Peñalara Natural Park

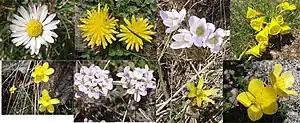
Wildflowers in the nature reserve. They bloom in spring and summer. The white flower is a crocus and the yellow a narcissus.

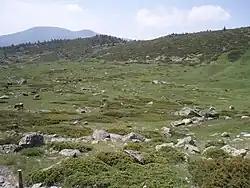
Meadow at the edges of Peñalara cirque. Visible in the image are matorral at high and white pines at low altitudes.

The flora and fauna of Peñalara Natural Reserve are exclusively in the mountains. The cold climate, the strong wind, and the abundant snow during most of the year are the reasons why forests only grow at low altitudes and the fauna is composed of small animals.